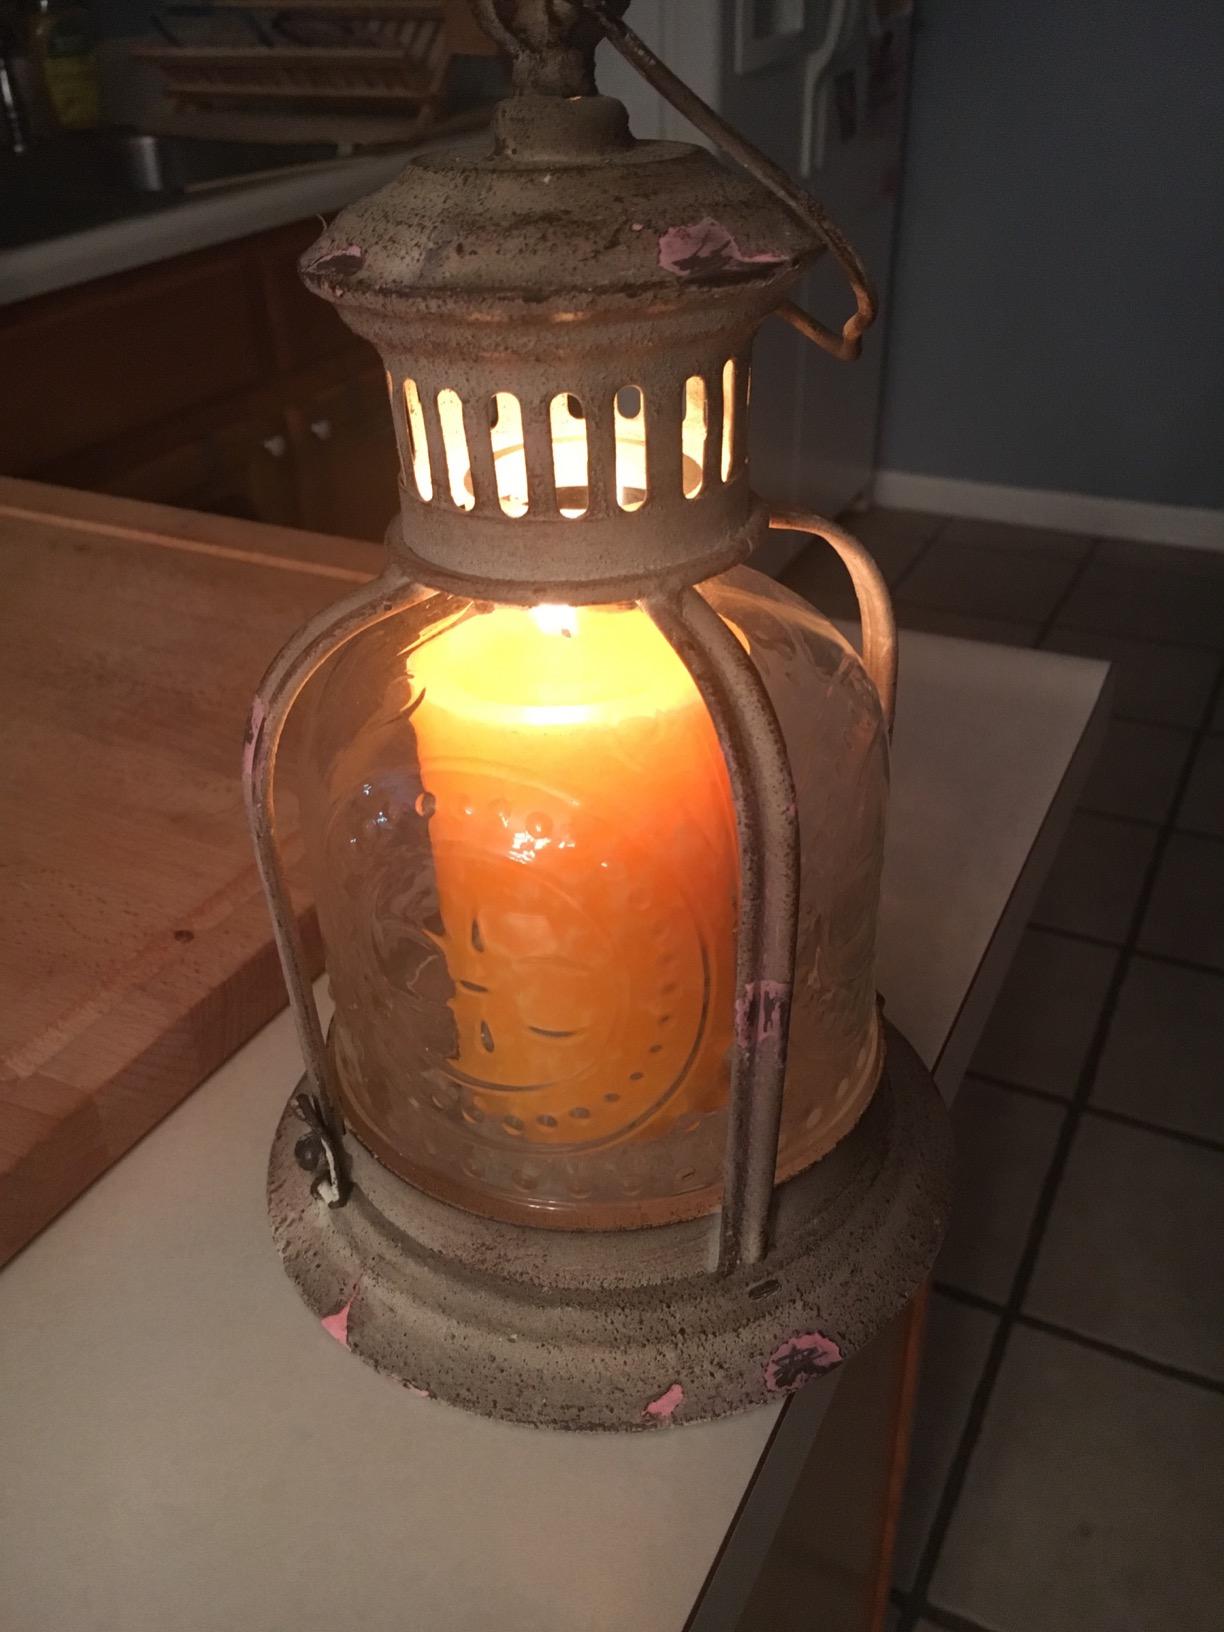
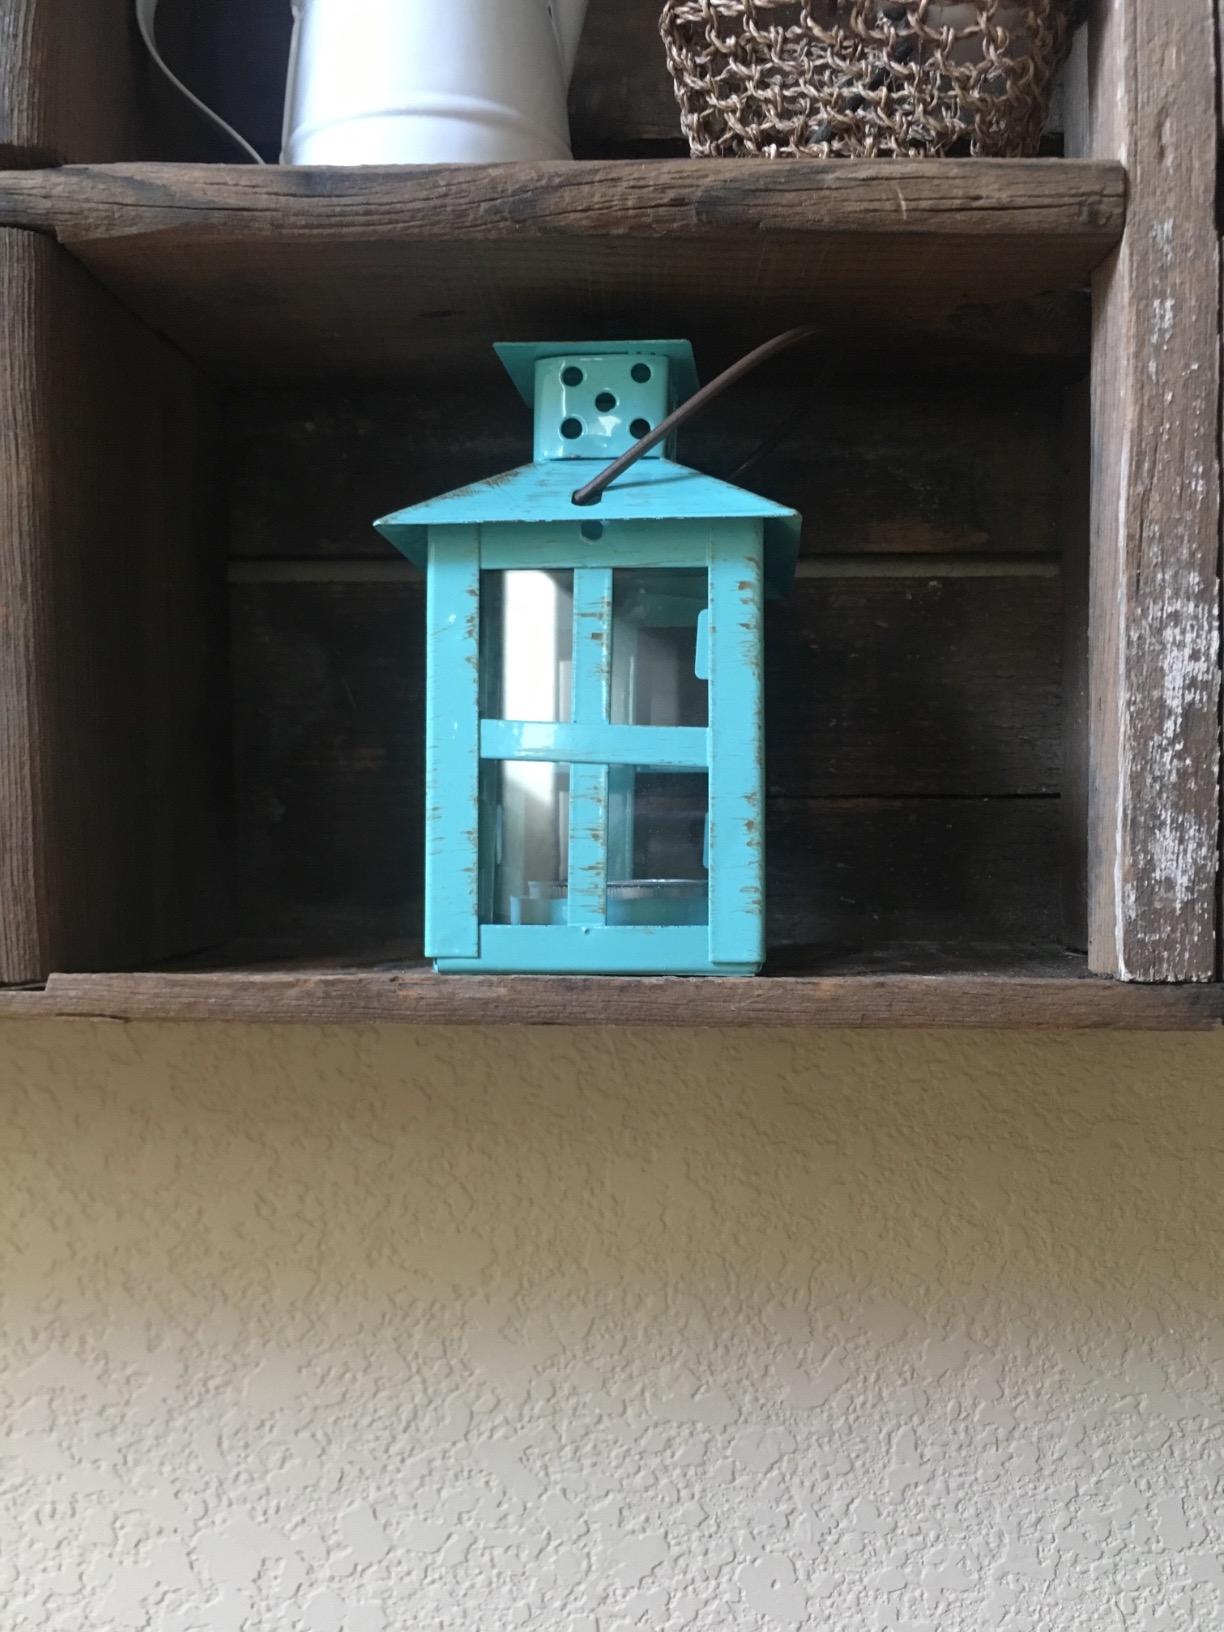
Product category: lantern
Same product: no